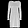
Label: Dress